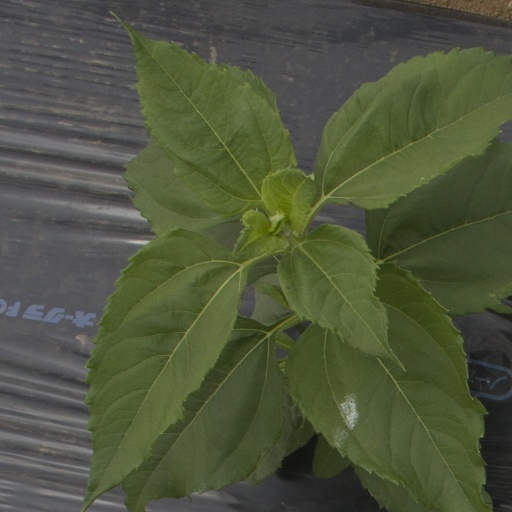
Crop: Jerusalem artichoke